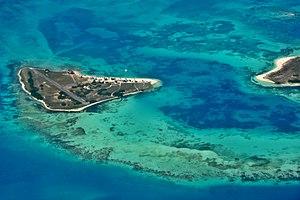
Dos Mosquises Sur, une île de l'Archipel de Los Roques, au Venezuela. L'île héberge le centre de recherches de la fondation scientifique de Los Roques, fondé en 1963.